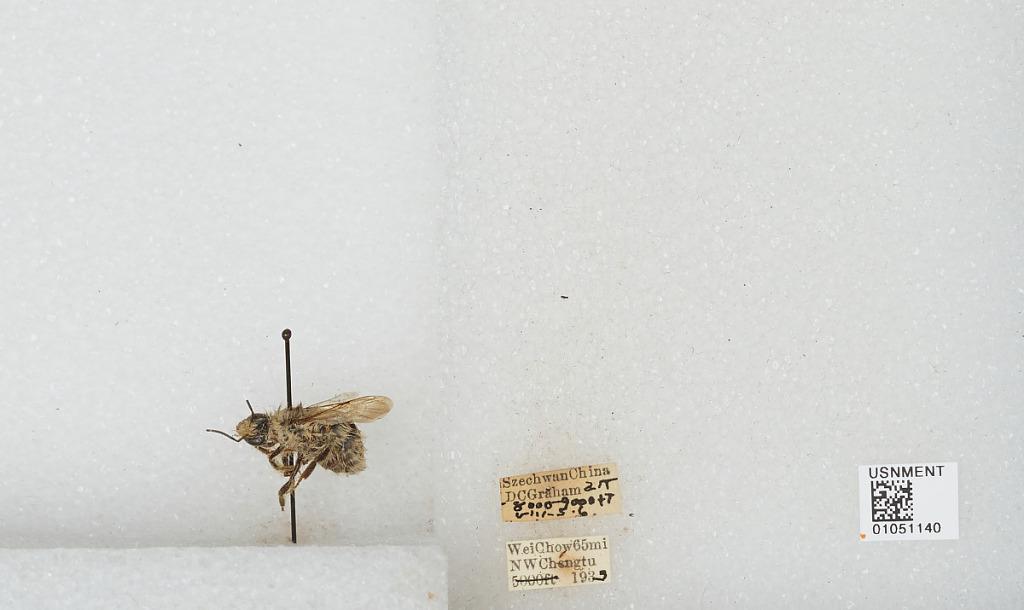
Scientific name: Bombus sp.
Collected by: D. Graham
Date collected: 1933-8-5
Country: China
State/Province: Sichuan
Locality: Wei Chow 65 miles NW Chengdu